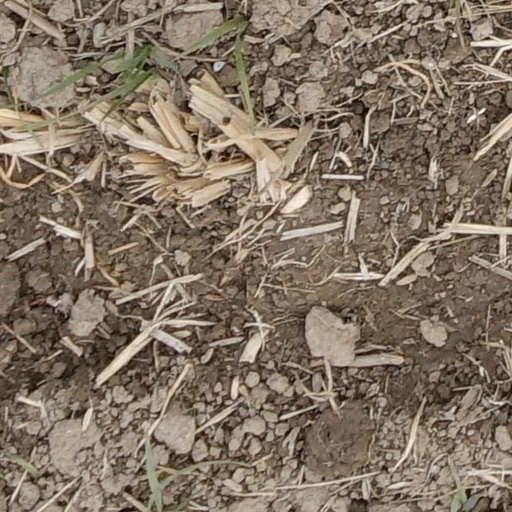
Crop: wheat